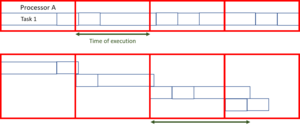
Il apparaît que la répartition est plus équitable lorsque les tâches sont divisibles que lorsqu'elles sont atomiques.
En informatique, la répartition de charge désigne le processus de répartition d’un ensemble de tâches sur un ensemble de ressources, dans le but d’en rendre le traitement global plus efficace. Les techniques de répartition de charge permettent à la fois d’optimiser le temps de réponse pour chaque tâche, tout en évitant de surcharger de manière inégale les nœuds de calcul.